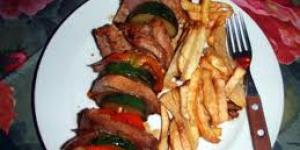
brochetas diablo a caballo